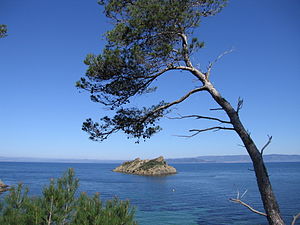
Port-Cros / Historie
Port-Cros er en af de tre hovedøer Îles d'Hyères i i Middelhavet ud for den franske Riviera i regionen Provence-Alpes-Côte d'Azur. Øerne ligger ca. ti kilometer ud for kysten, øst for Toulon. Øen udgør kerneområdet i Parc national de Port-Cros.